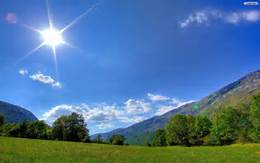
Weather: sun or clear